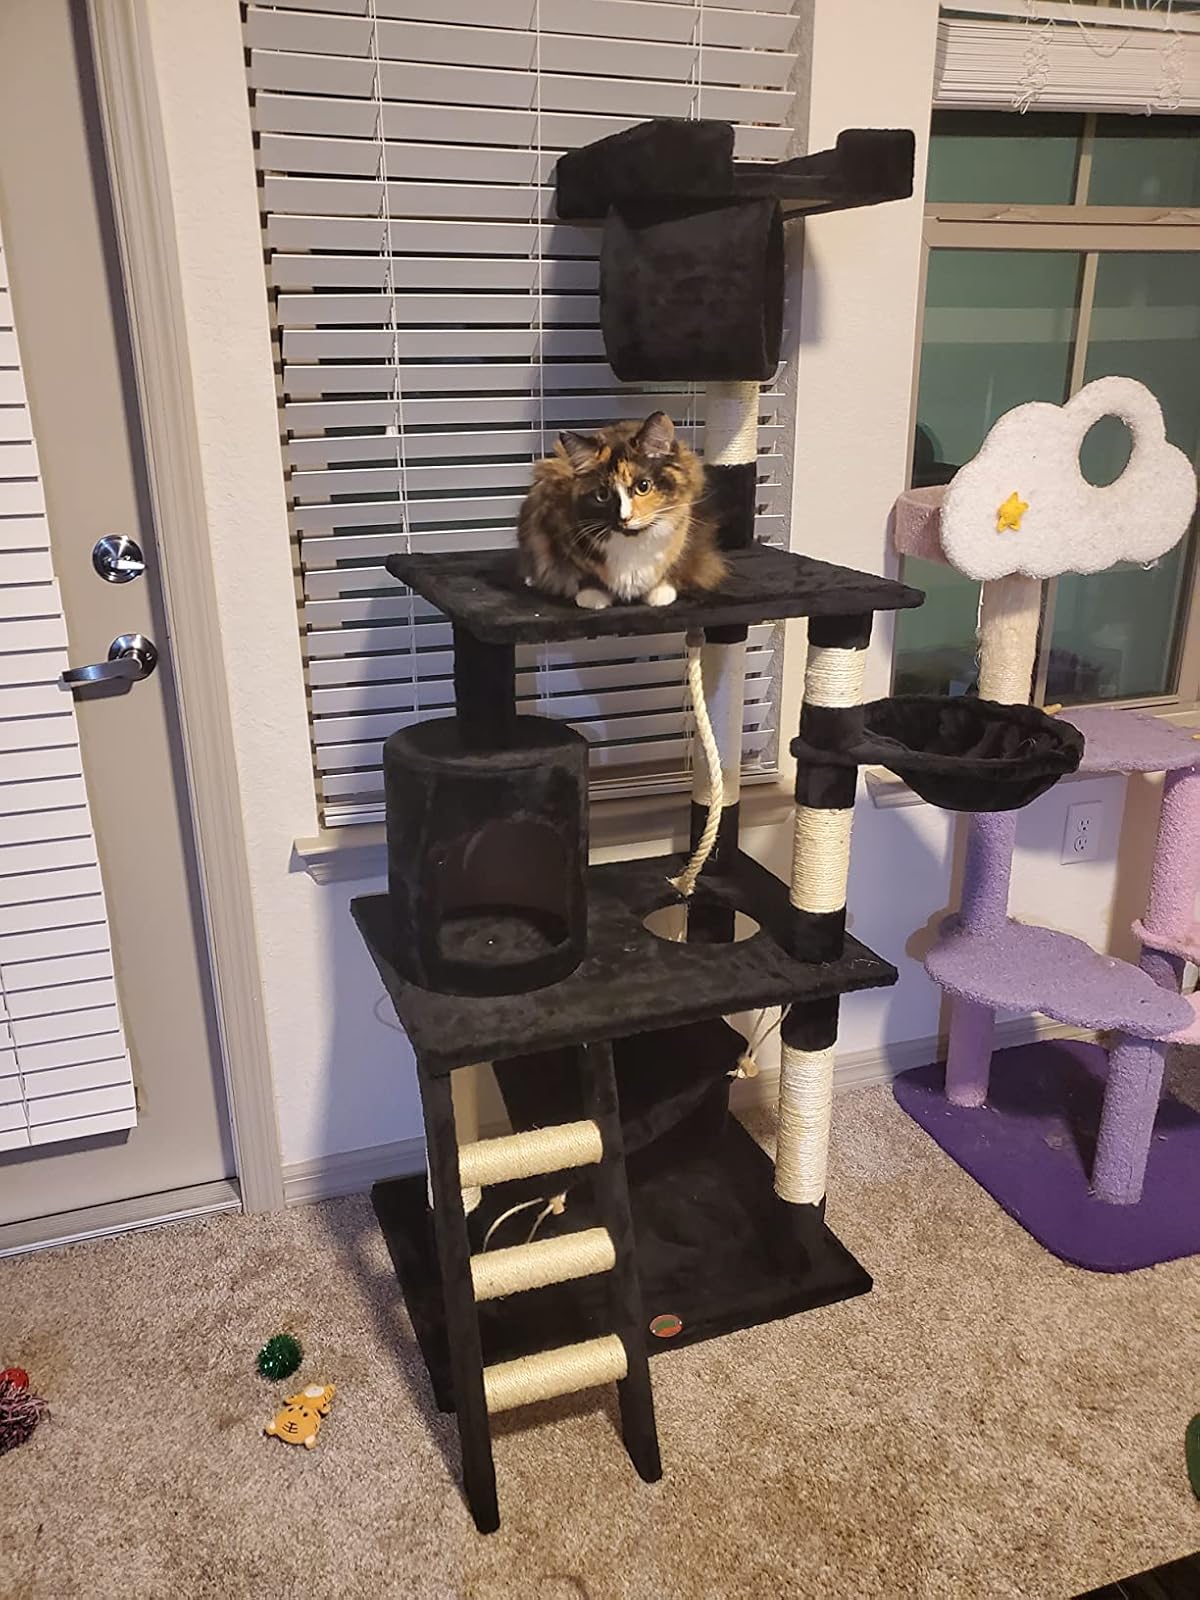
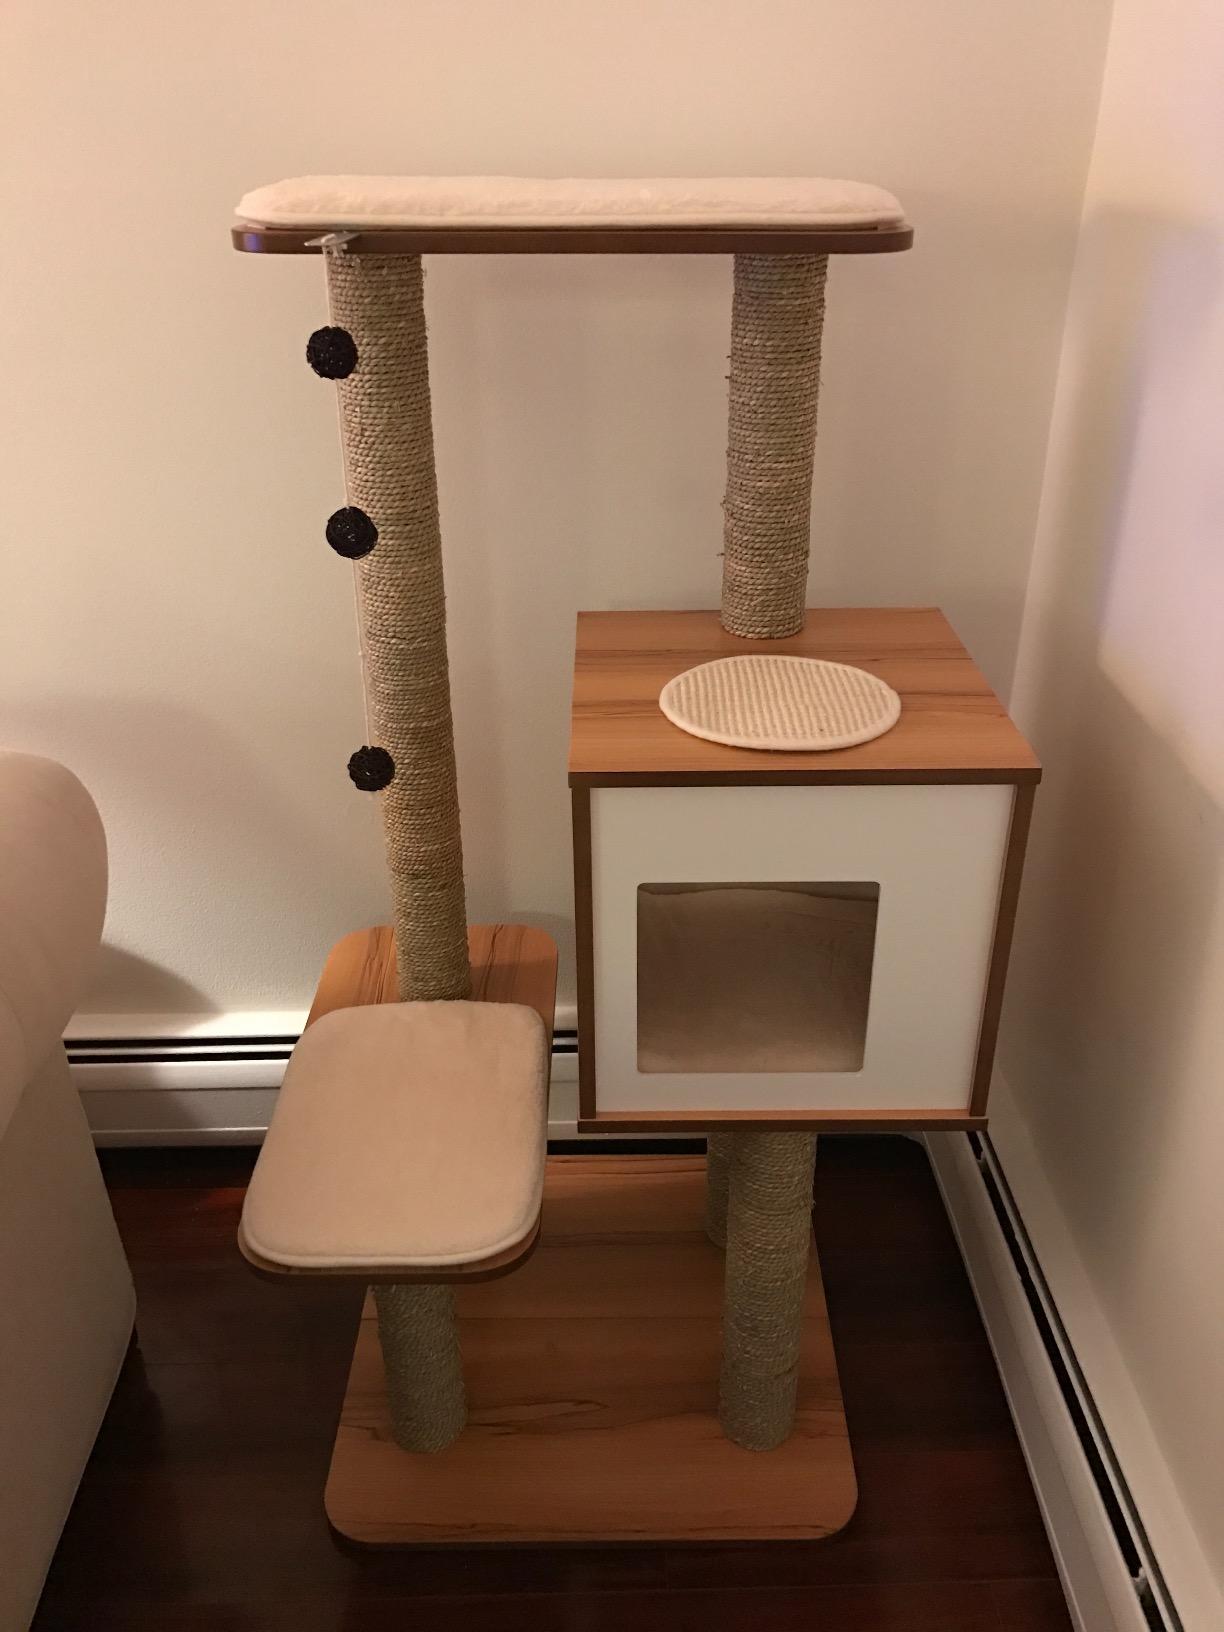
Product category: items_cat tree
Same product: no